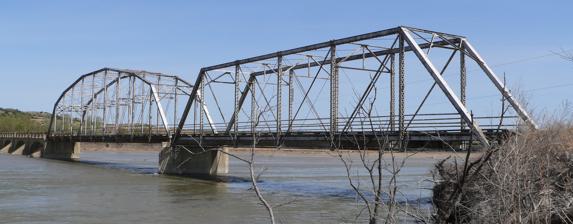
Building: Carns State Aid Bridge
Country: United States of America
Year built: 1912
Historic bridge in Nebraska, US United States historic place Carns State Aid Bridge U.S. National Register of Historic Places Show map of Nebraska Show map of the United States Nearest city Bassett, Nebraska Coordinates 42°44′1″N 99°28′52″W / 42.73361°N 99.48111°W / 42.73361; -99.48111 Area less than one acre Built 1912 Built by Lincoln Construction Co. Architectural style Parker & Pratt through truss MPS Highway Bridges in Nebraska MPS NRHP reference No. 92000722 Added to NRHP June 29, 1992 Carns State Aid Bridge is a historic bridge that spans the Niobrara River about 10.8 miles northeast of Bassett, Nebraska .  It is a Parker & Pratt through truss bridge built in 1912.  It has also been known as Niobrara River Bridge and denoted as NEHBS No. RO00-72 . It was listed on the National Register of Historic Places in 1992. References